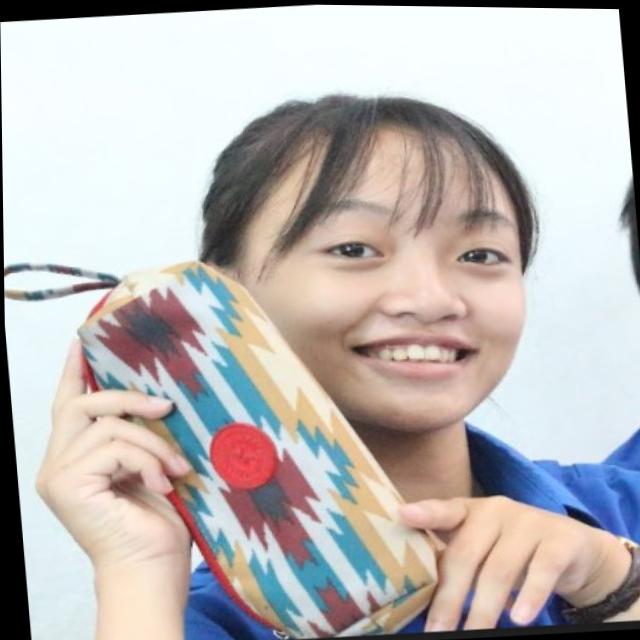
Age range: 13-20